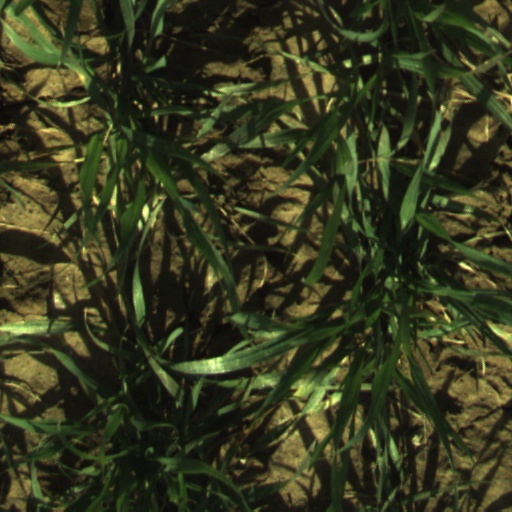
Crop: wheat